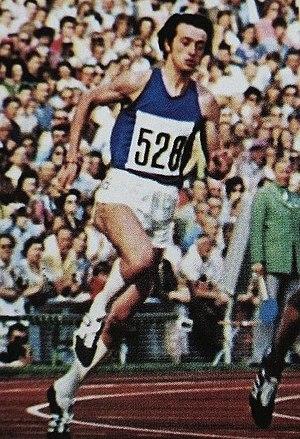
Pietro Paolo Mennea est un athlète italien, sprinteur, spécialiste notamment du 200 mètres, discipline dans laquelle il obtint un titre olympique à Moscou 1980 et détint pendant 17 ans le record du monde en 19 s 72 réalisé le 12 septembre 1979 à Mexico. Il est toujours l'actuel détenteur du record d'Europe du 200 m. Moins à l'aise sur 100 mètres, il fut tout de même champion d'Europe sur cette distance en 1978 et a détenu le record d'Europe en 10 s 01.